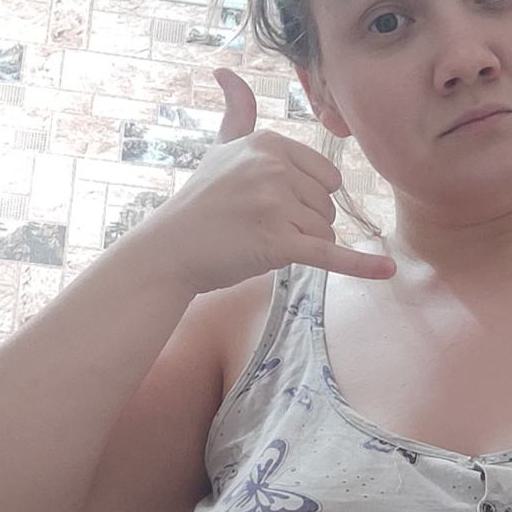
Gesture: call